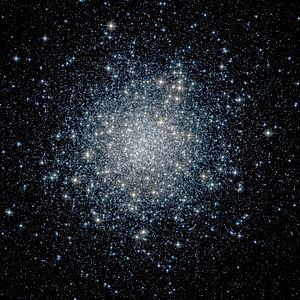
NGC 1261 ou Caldwell 87 est un amas globulaire situé dans la constellation de l'Horloge. L'astronome australien James Dunlop l'a découvert en 1826.